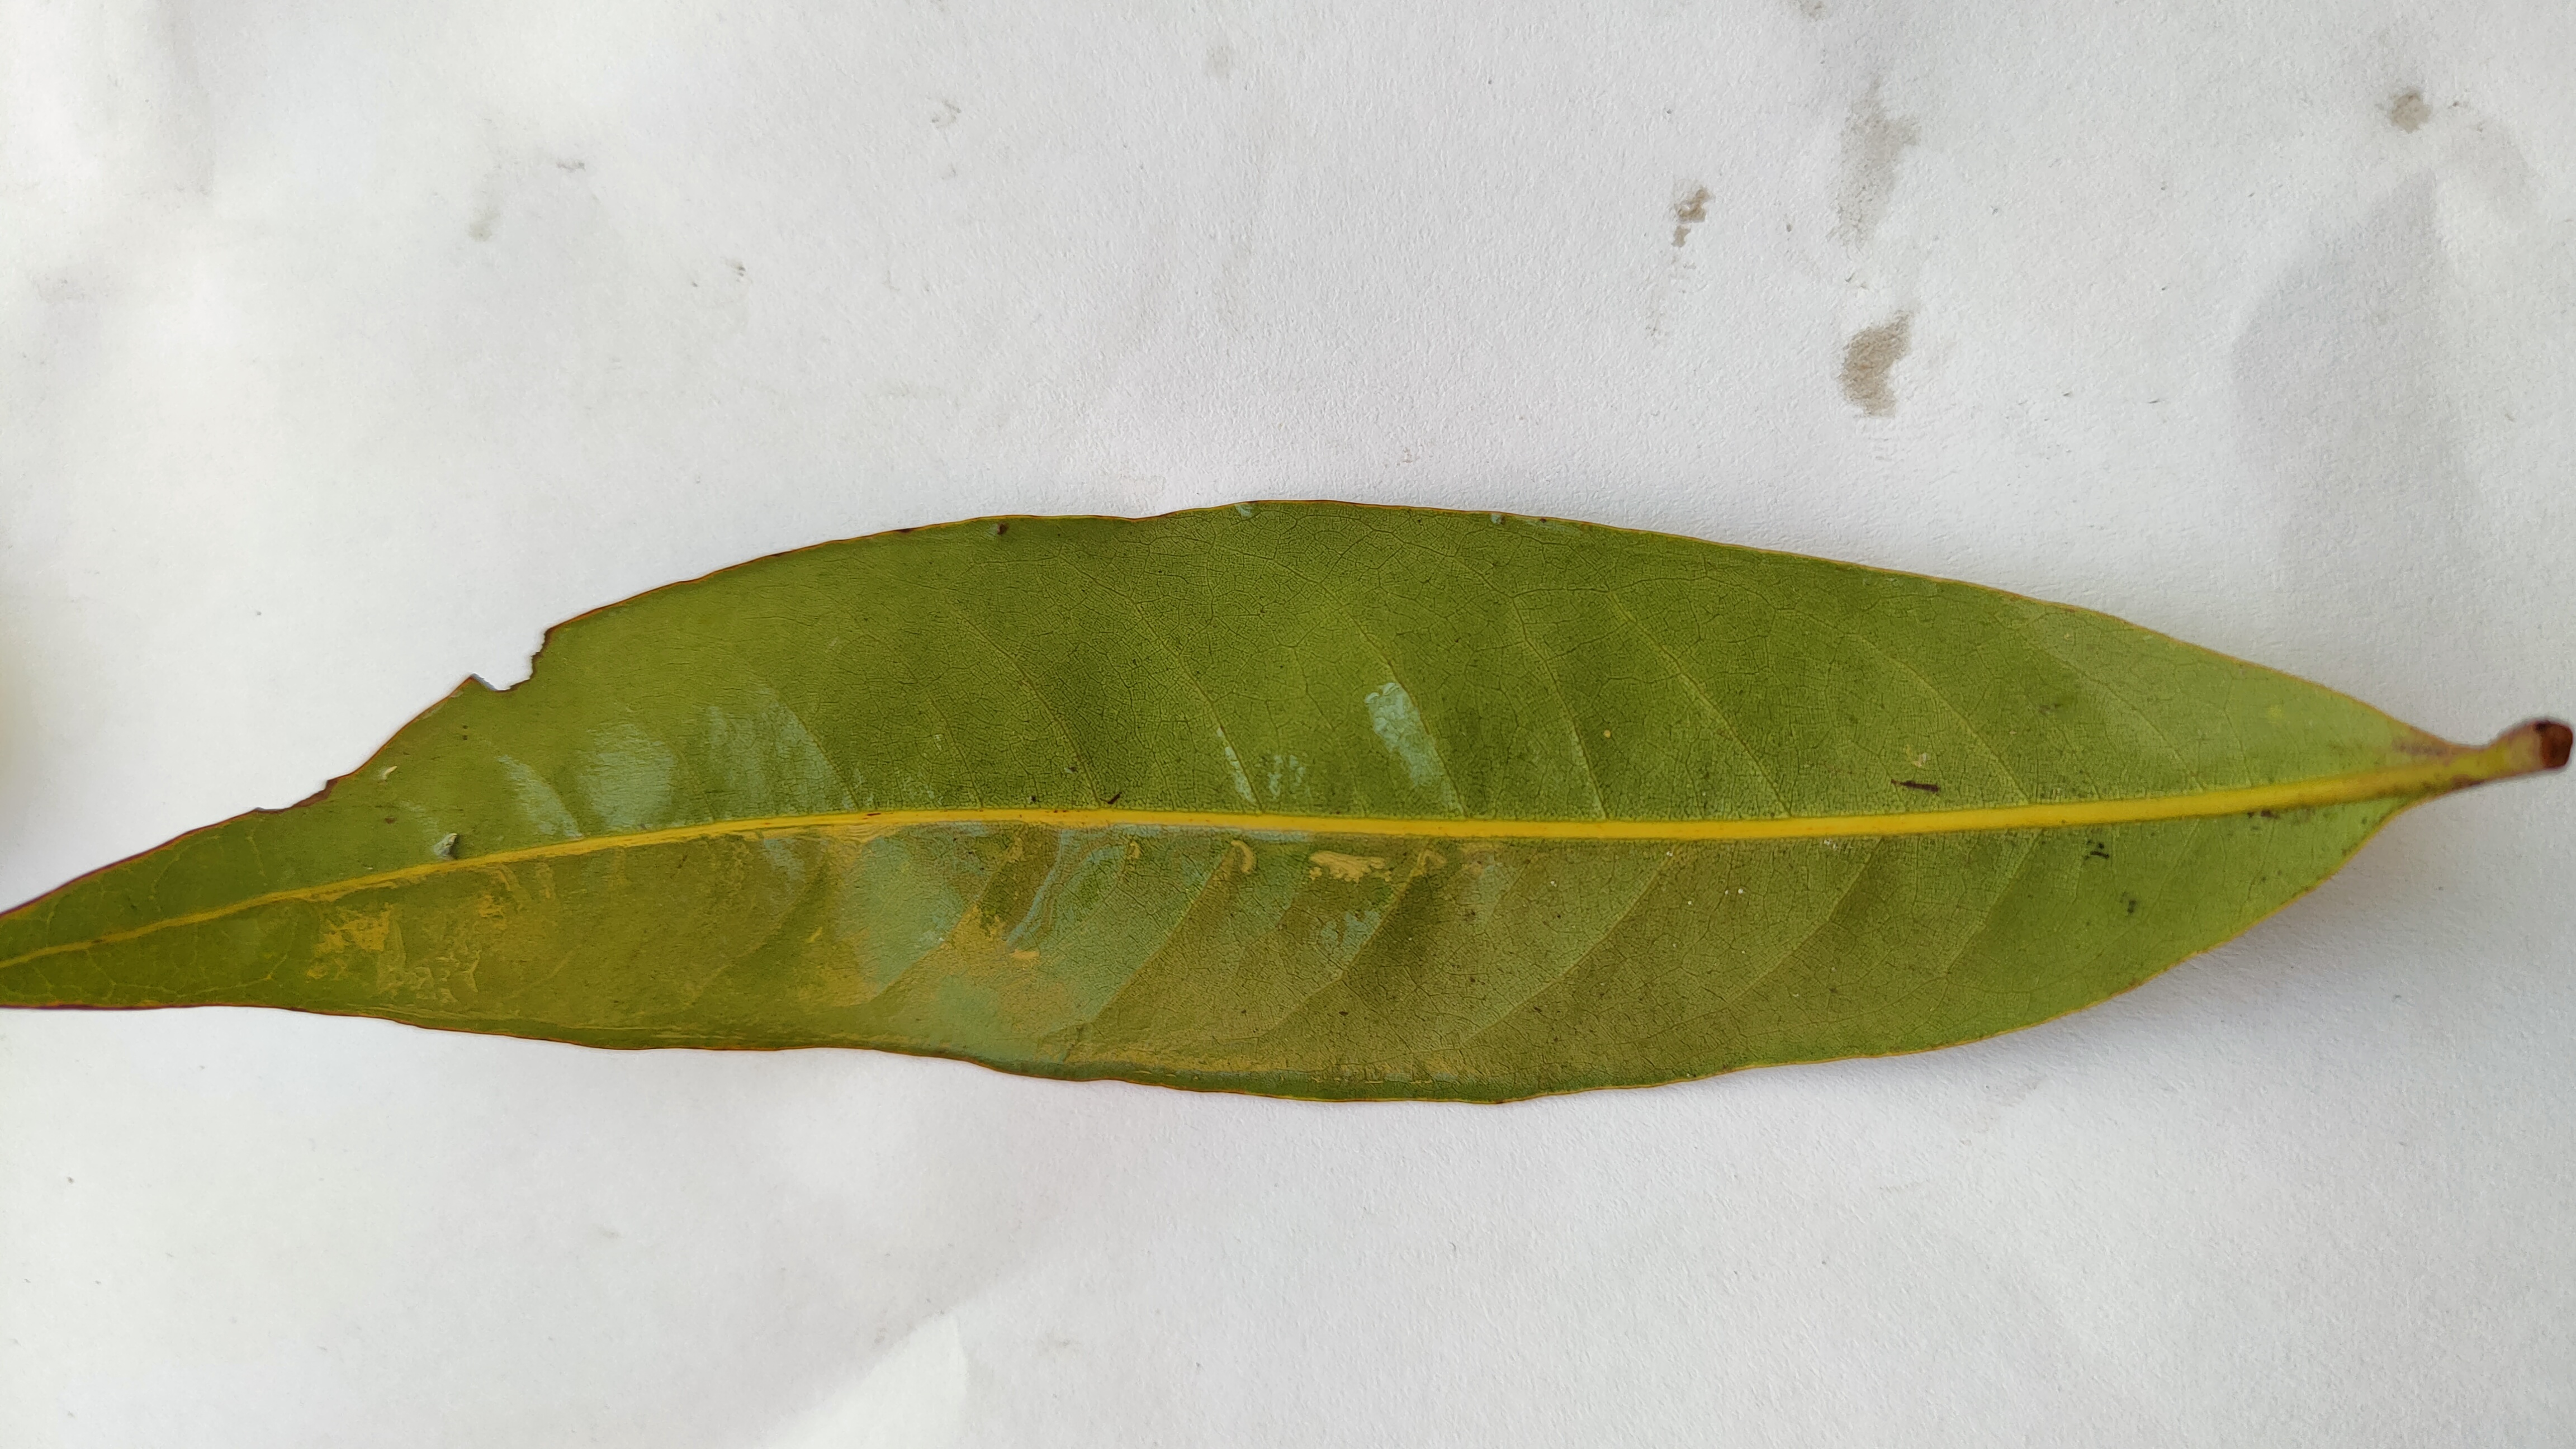
Leaf variety: Lychee